Diver trim

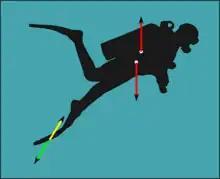
Diver trimmed with weight far towards the feet: The static moments of buoyancy and weight cause the feet to rotate downwards, and the thrust from finning is then also directed downwards

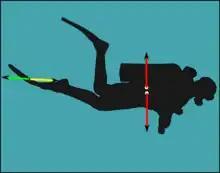
Diver with weight and centre of buoyancy aligned for level trim: The static moments of buoyancy and weight keep the diver horizontal, and fin thrust can be aligned with direction of motion for best efficiency

Underwater trim is the diver's attitude in the water, in terms of balance and alignment with the direction of motion. Accurately controlled trim reduces swimming effort, as it reduces the sectional area of the diver passing through the water. The effect of swimming with a head up angle of about 15°, as is quite common in poorly trimmed divers, can be an increase in drag in the order of 50%.